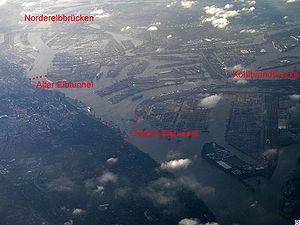
"Le terme ""Tunnel sous l'Elbe"" désigne en fait deux tunnels passant sous le fleuve Elbe, tous les deux sont situés à Hambourg en Allemagne.
Le Nouveau Tunnel sous l'Elbe est un ouvrage d'art qui franchit le fleuve Elbe par souterrain dans la ville de Hambourg en Allemagne.